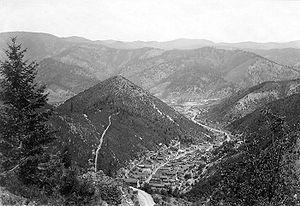
Wardner est une ville américaine située dans le comté de Shoshone en Idaho.